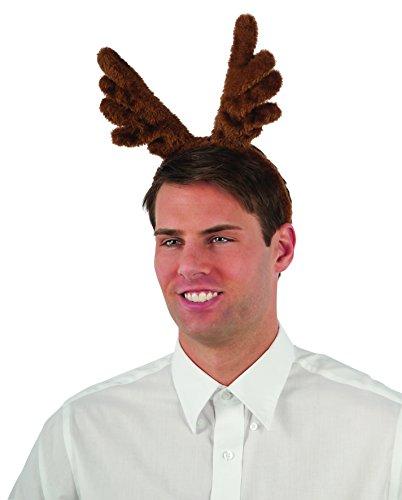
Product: Rubie's Plush Reindeer Antlers Costume Accessory
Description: Brown headband with plush reindeer antlers.
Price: $16.99